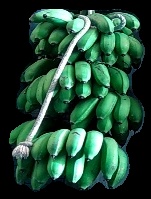
Variety: rasbale
Grade: grade2